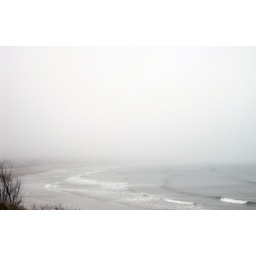
a view of plymouth's white horse beach in foggy solitude.